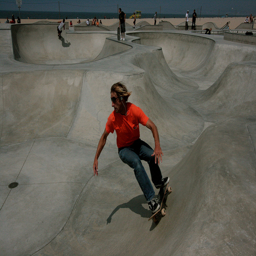
a person skating on a skateboard in a skate park.
A skate boarder rides along a slope at a skateboard park.
Lots of guys doing tricks on skateboards at a skateboard park.
A man skateboards in a park for skateboarding.
A man in red shirt skateboarding in a skatepark.